Christian Peoples Alliance

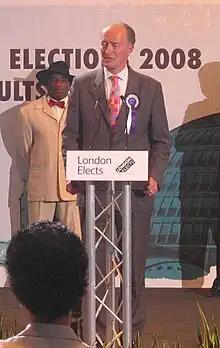
Alan Craig standing for London mayor in 2008.

After the 2004 London mayoral election, Gidoomal stepped down as party leader to be succeeded by Craig. The party contested the 2005 general election with little electoral success, though a "blind candidating" contest run by the BBC's "Newsnight" programme saw members of the public, unaware of the party of each contestant speaking, place the party's manifesto and policies second.